Spring greens

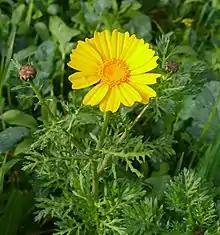
Edible varieties of chrysanthemum are enjoyed in the spring in many parts of the world including the Mediterranean, East Asia, and parts of North America

Spring greens, or spring vegetables, are the edible young leaves or new plant growth of a large number of plants that are most fit for consumption when their newest growth happens in the spring. Many leaf vegetables become less edible as they age and bitter, or potentially even toxic, compounds start to form. Harvesting of spring vegetables is common across Native American cultures.